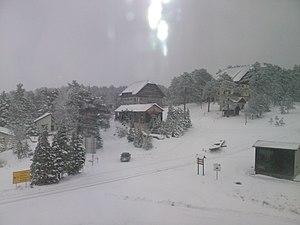
Jagoštica est un village de Serbie situé dans la municipalité de Bajina Bašta, district de Zlatibor. Au recensement de 2011, il comptait 65 habitants.